Political positions of Donald Trump

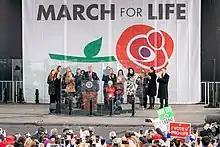
President Trump speaks at the 2020 March for Life.

Trump has long advocated for capital punishment in the United States. In May 1989, shortly after the Central Park jogger case received widespread media attention, Trump purchased a full-page ad in four New York City newspapers with the title "BRING BACK THE DEATH PENALTY!" Five defendants (the "Central Park Five") were wrongfully convicted in the case and were subsequently exonerated. By October 2016, Trump still maintained that the Central Park Five were guilty.